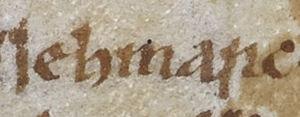
Margad Ragnaldson était roi du Dublin, de l'île de Man et des Hébrides et d'une bonne partie du Galloway.